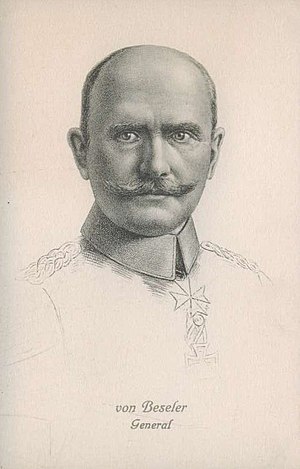
Hans Hartwig von Beseler
Hans Hartwig von Beseler var en tysk generaloberst.